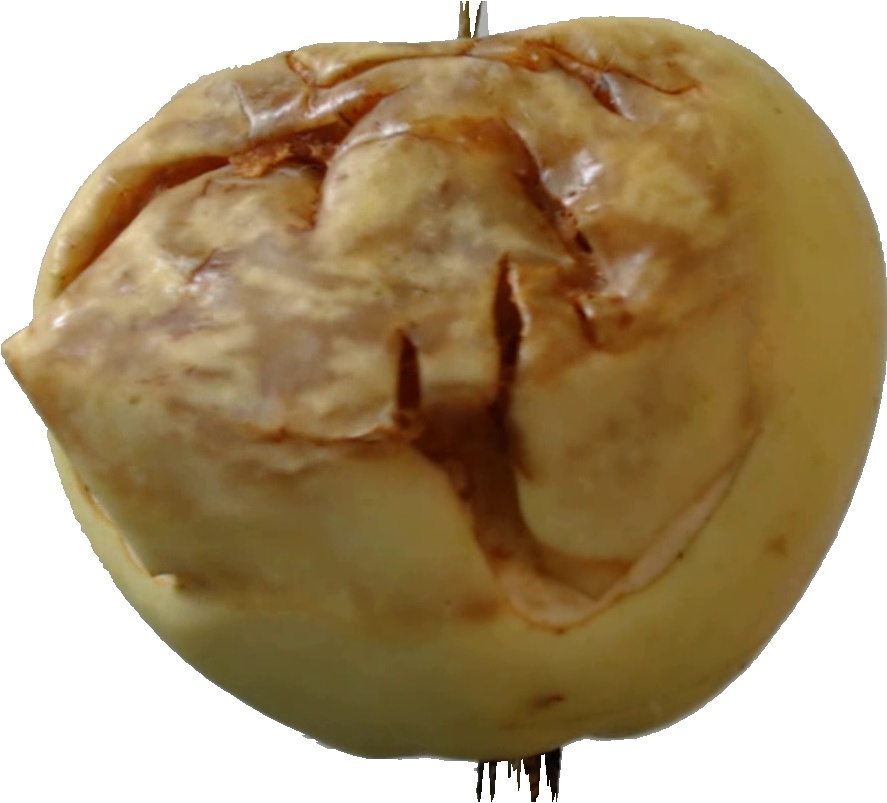
Label: apple_hit_1